Your Name Engraved Herein

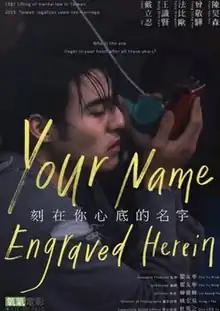
Movie poster

Your Name Engraved Herein is a 2020 Taiwanese romantic drama film directed by Patrick Kuang-Hui Liu and starring Edward Chen, Jing-Hua Tseng, and Leon Dai. The film premiered in Taiwan on September 30, followed by a global release on Netflix on December 23. "Your Name Engraved Herein" is the highest-grossing LGBT film in Taiwan's history, as well as the most popular Taiwanese film of 2020, ultimately becoming the first gay-themed film to exceed NT$100 million at the Taiwanese box office.